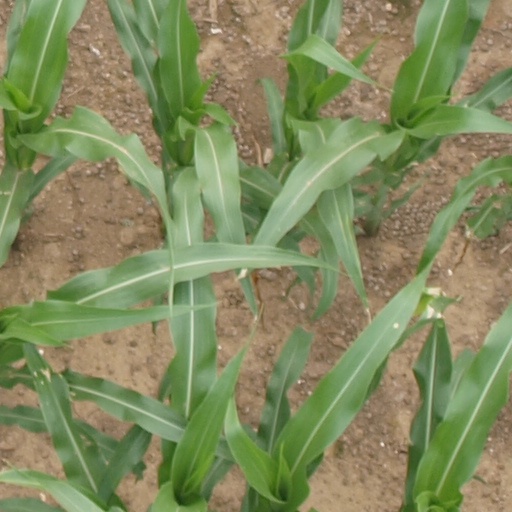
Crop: maize; corn